The Rose Bush of Memories

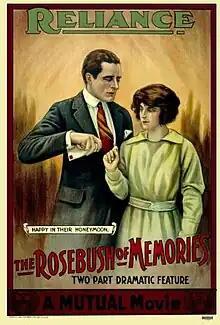
Theatrical poster to "The Rose Bush of Memories"

The Rose Bush of Memories is a 1914 American silent short film. The film starred Earle Foxe, Miriam Cooper, Courtenay Foote, and Charles Courtwright.